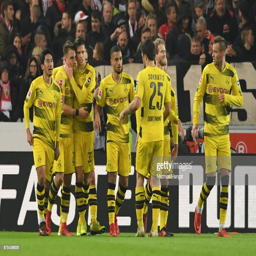
athlete celebrates with team mates after scoring his teams first goal during the match .